Eudromaeosauria

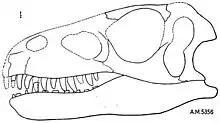
An illustration of the holotype of "Dromaeosaurus" from 1922

The subfamily Dromaeosaurinae was first erected in 1922 by William Matthew and Barnum Brown as a part of the "Deinodontidae" (now named Tyrannosauridae). Today, Dromaeosaurinae has been formally defined as a monophyletic group including "Dromaeosaurus" and all the other dromaeosaurs closer to it than to "Velociraptor", "Microraptor", "Passer" and "Unenlagia". This group was also moved to be within its own family, Dromaeosauridae, which was named when it became apparent that "Dromaeosaurus" was not closely related to tyrannosaurids.